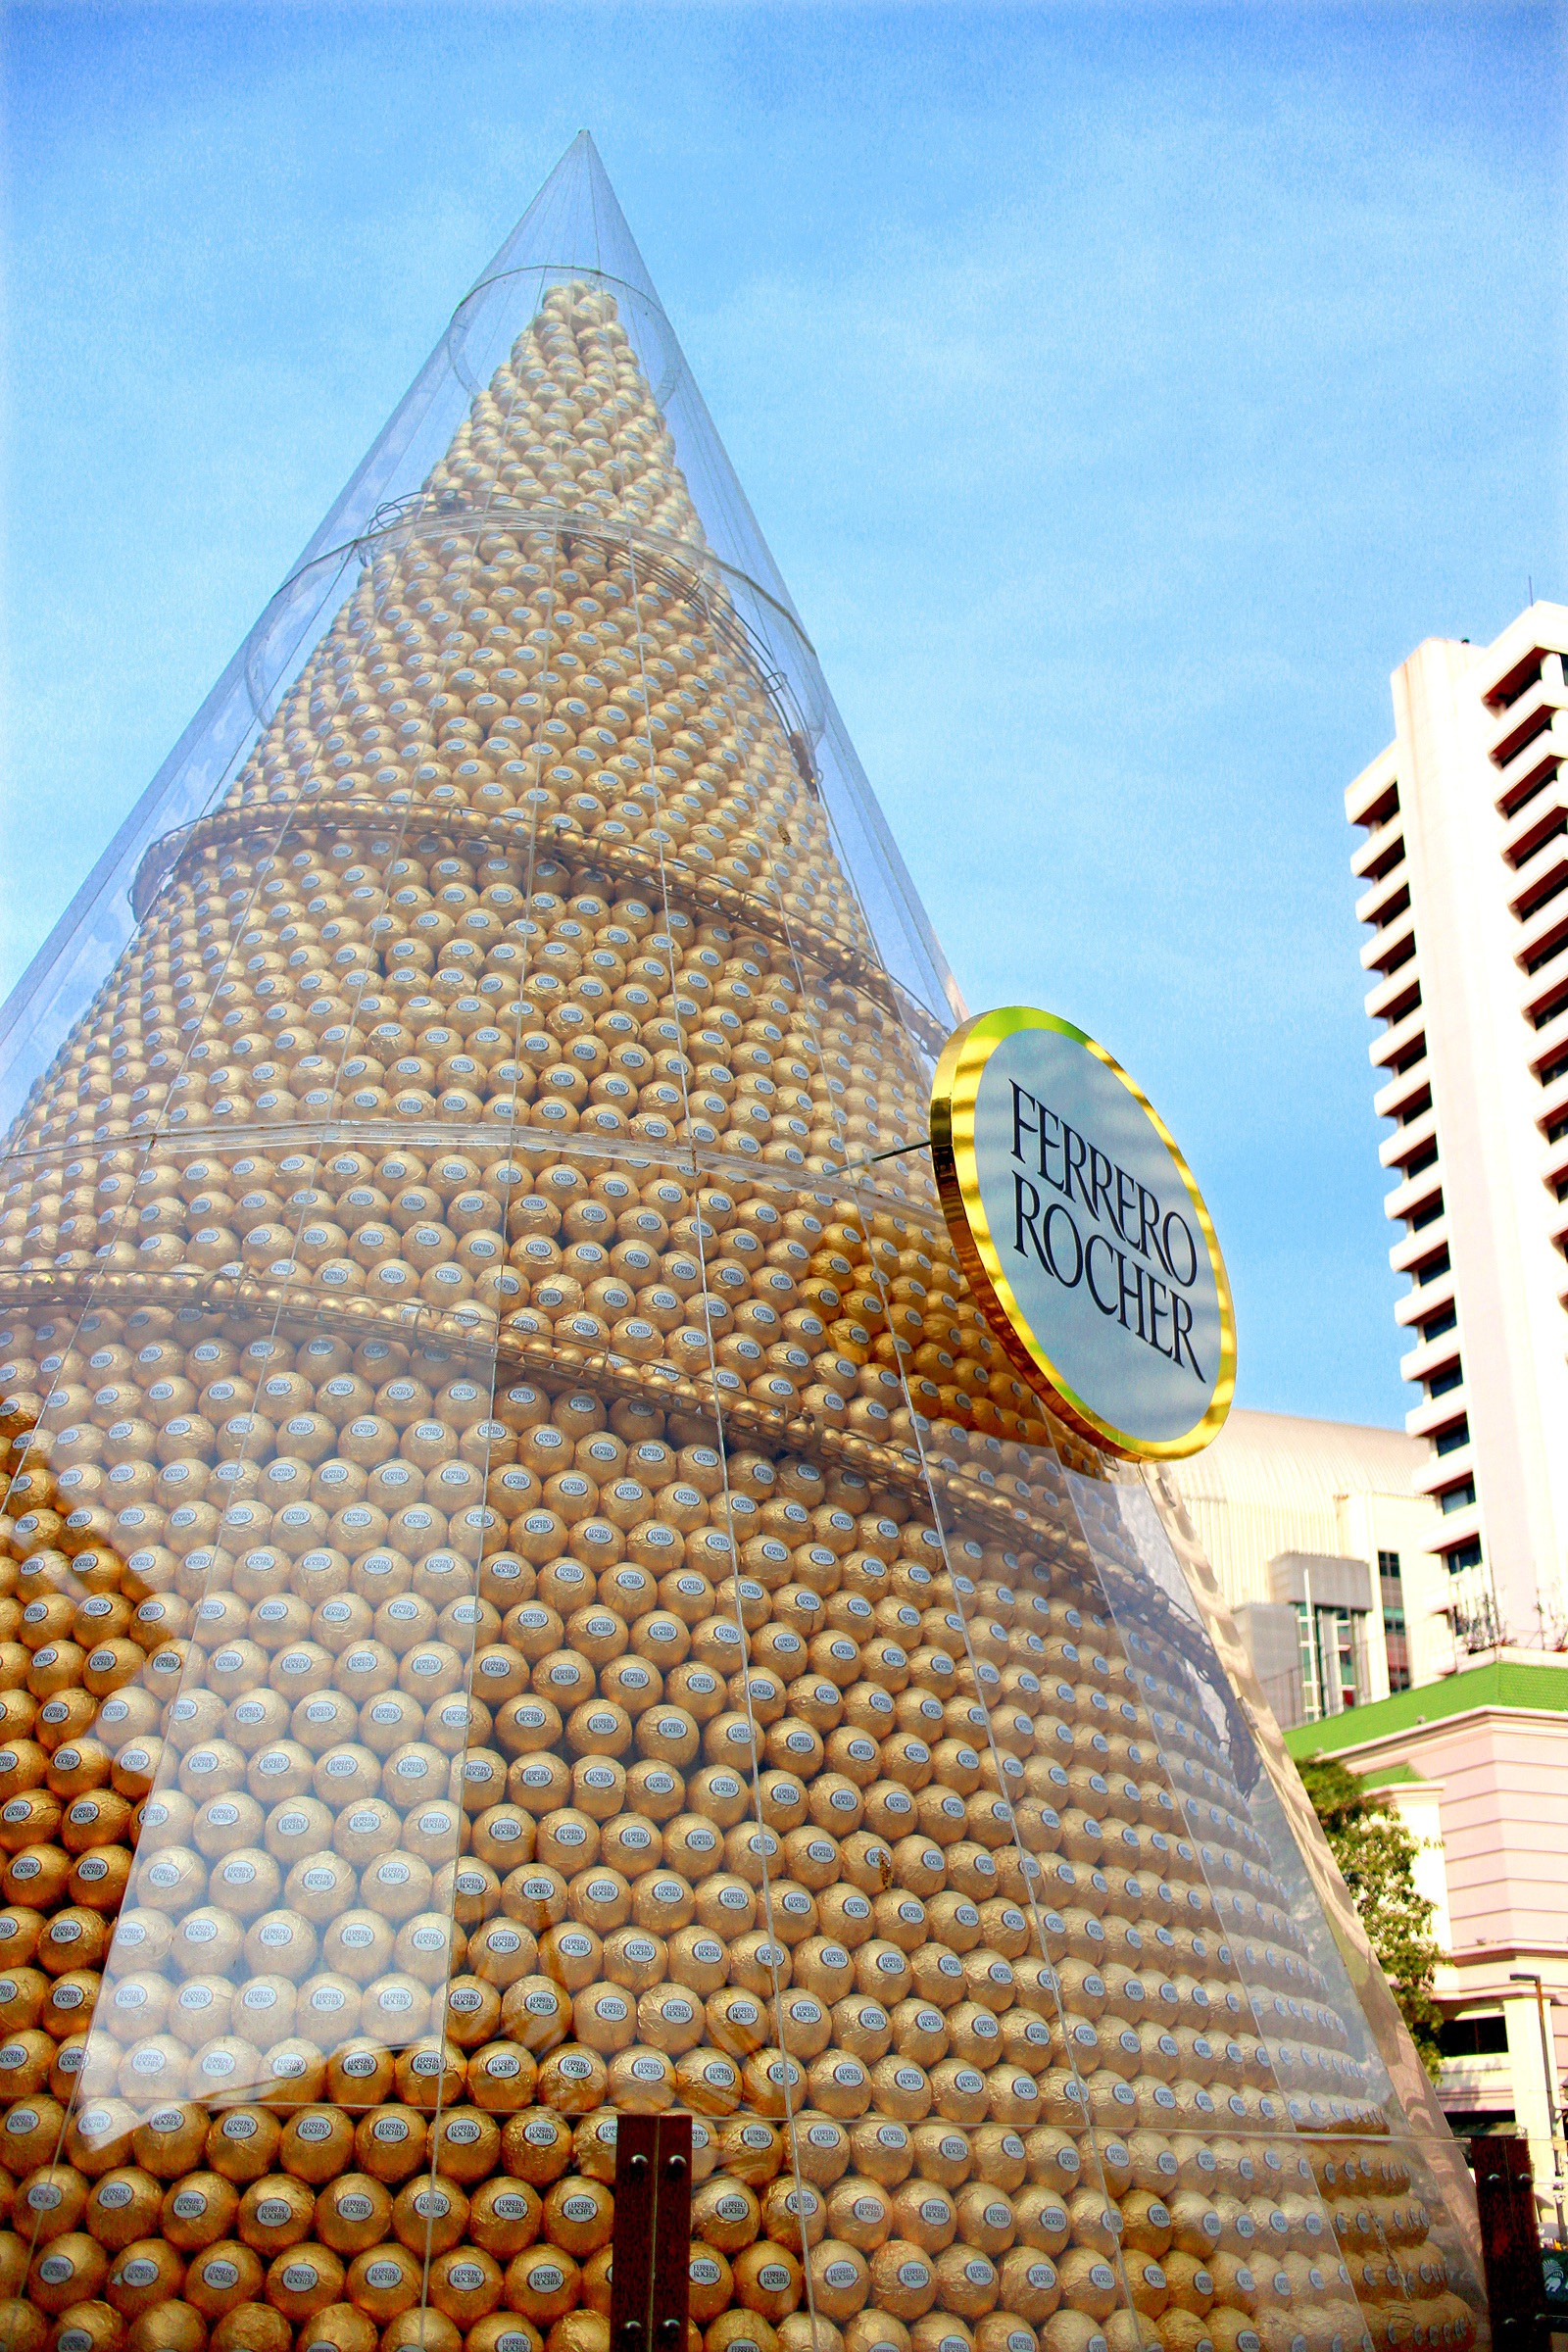
skyscraper, travel, celebration, pattern, golden, tower, landmark, yellow, chocolate, decor, glitter, gold, design, decorative, event, blink